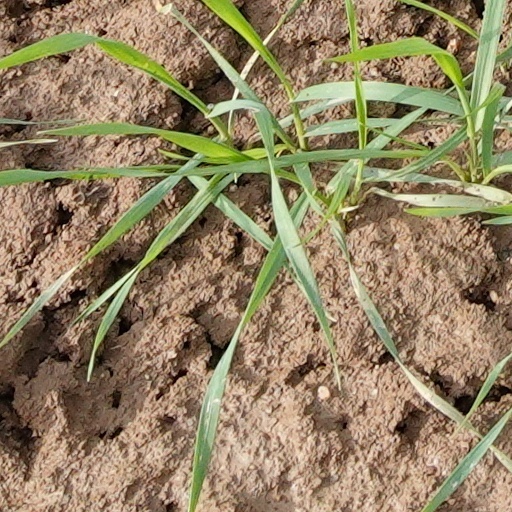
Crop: wheat